Puzzle Bots

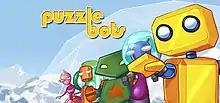

Puzzle Bots is a graphic adventure developed by Ivy Games and published by Wadjet Eye Games. The game uses a point and click interface to interact with the environment, solve puzzles, and communicate with characters.